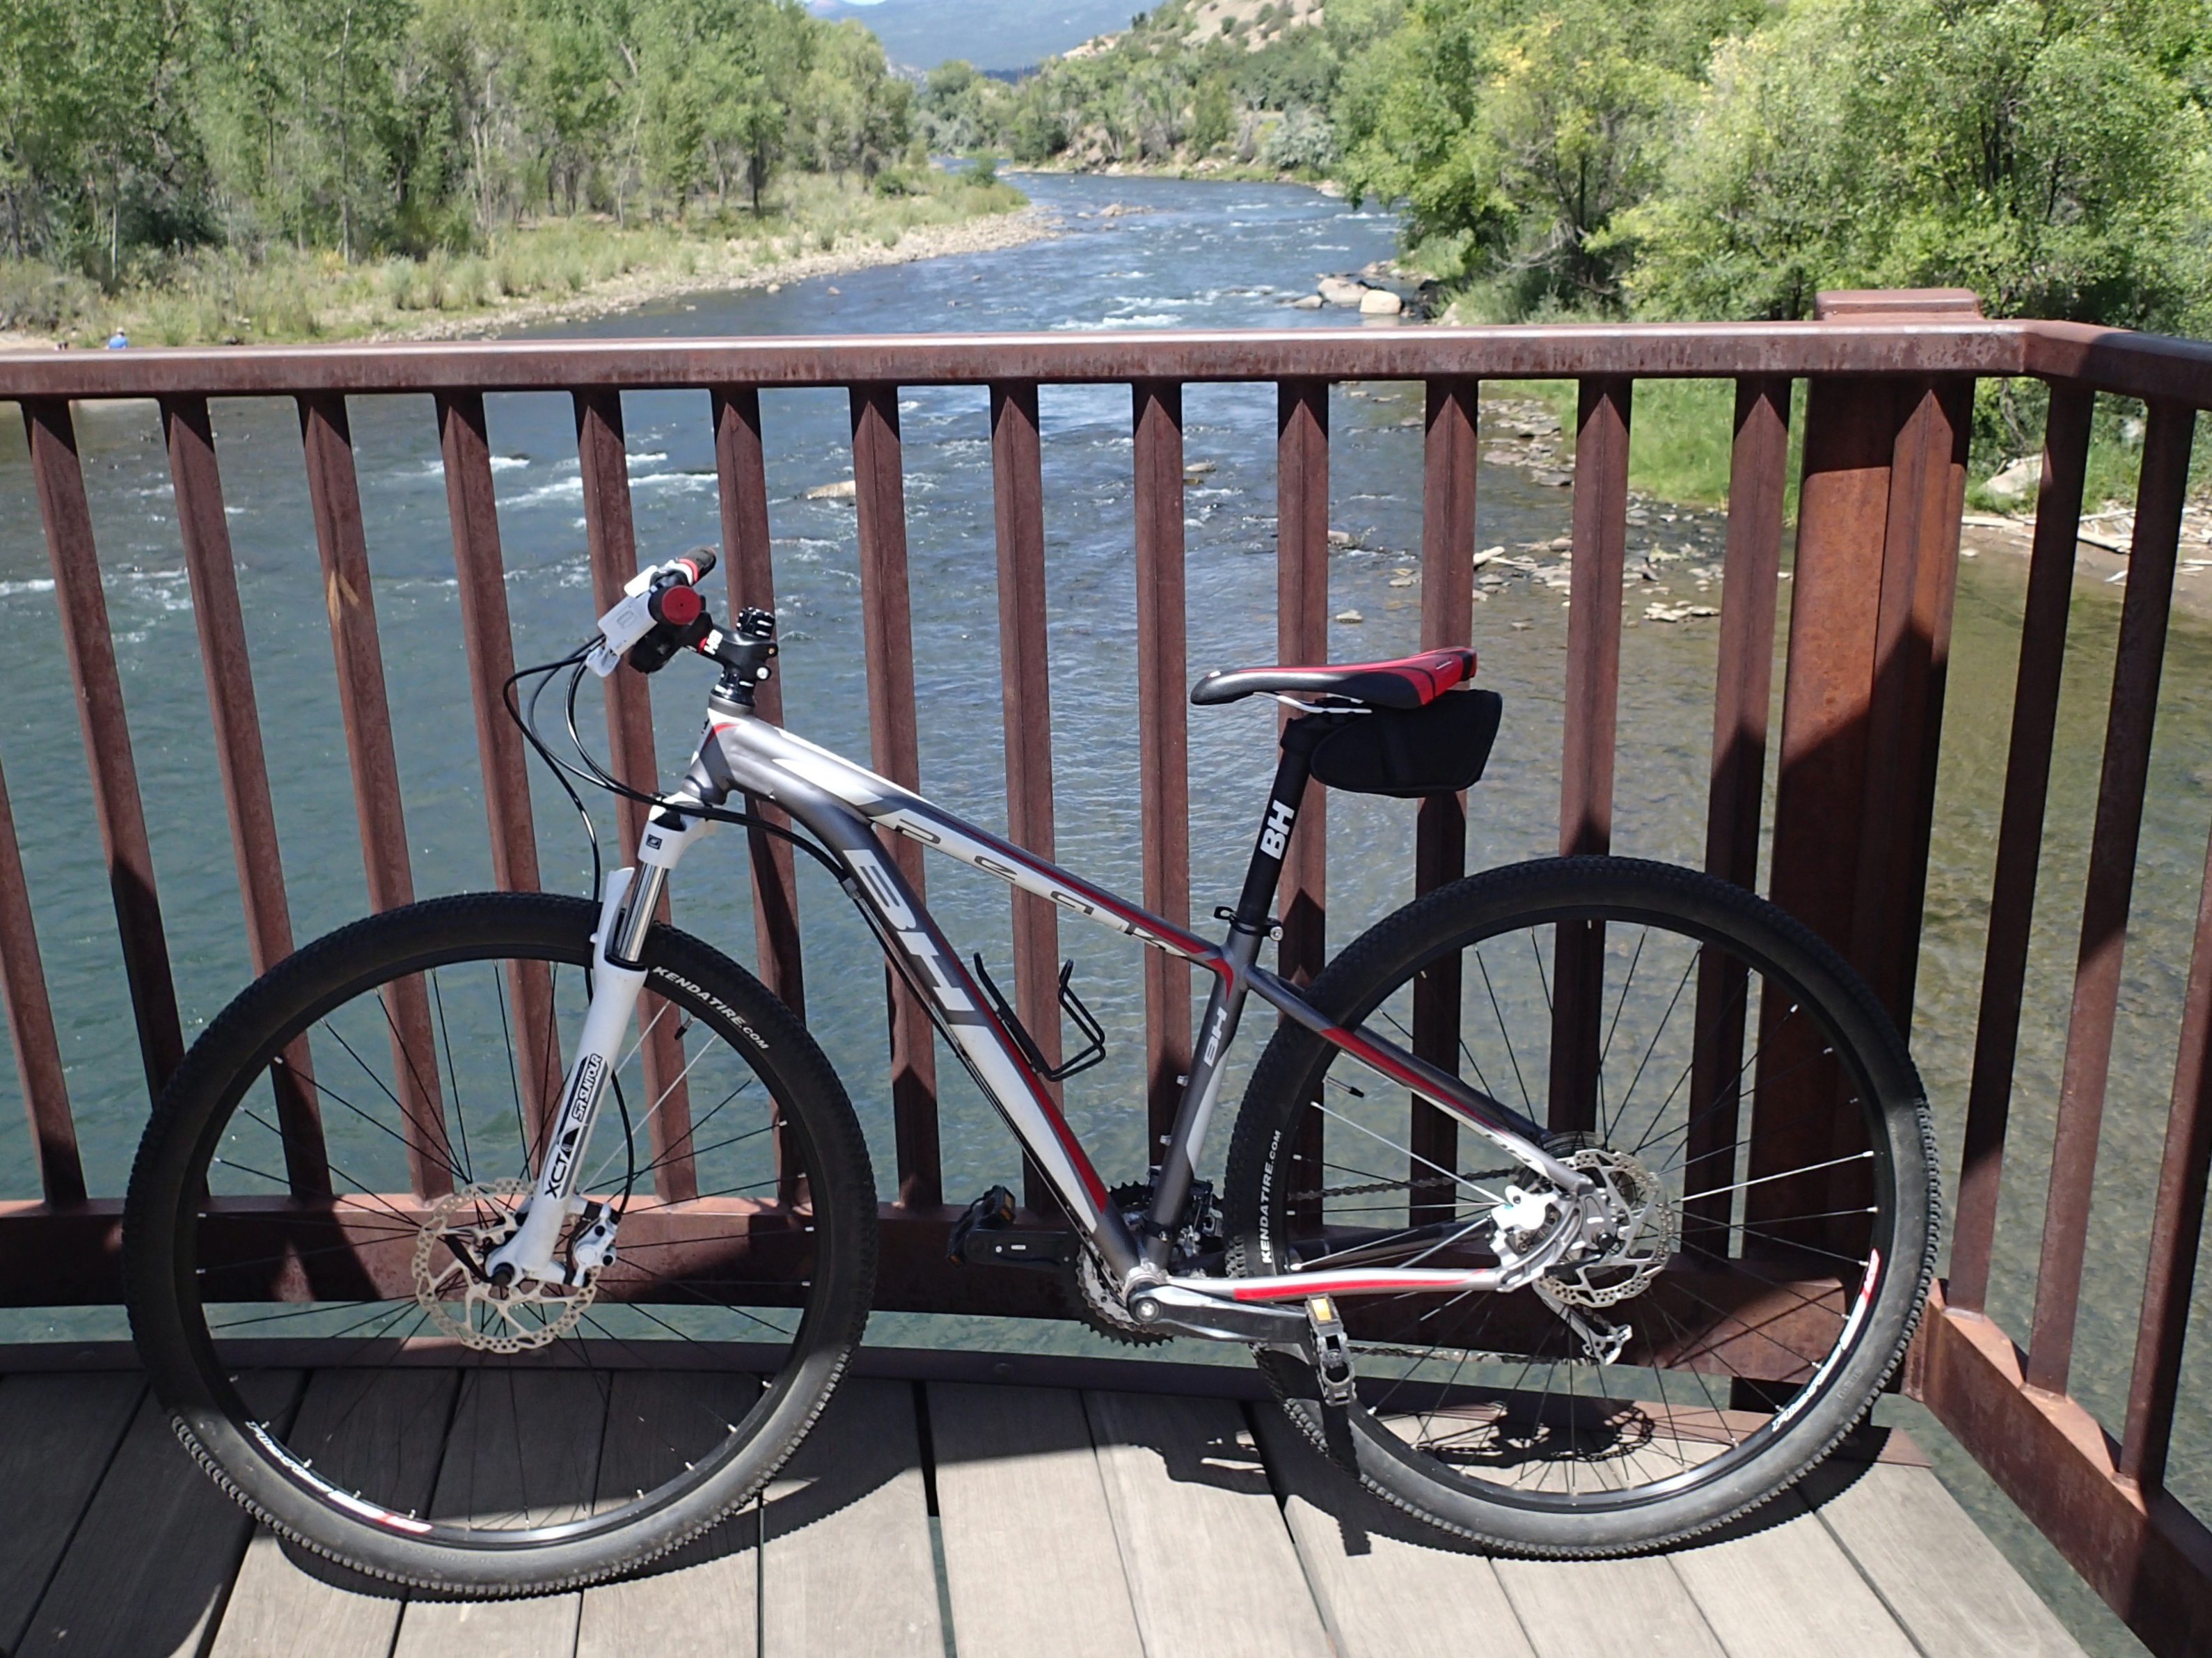
bicycle, vehicle, sports equipment, mountain bike, cycling, bicycle frame, land vehicle, cyclo cross bicycle, road bicycle, racing bicycle, hybrid bicycle